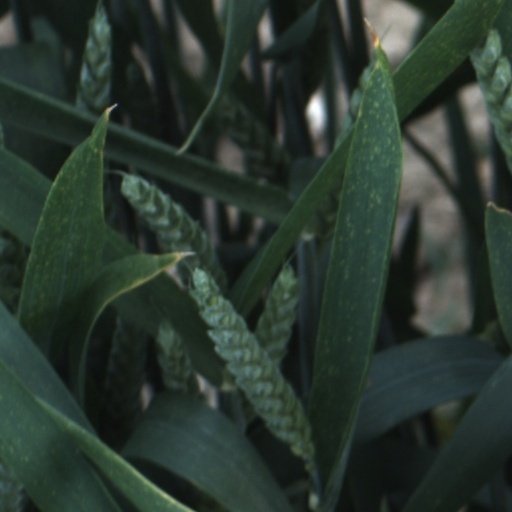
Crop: wheat